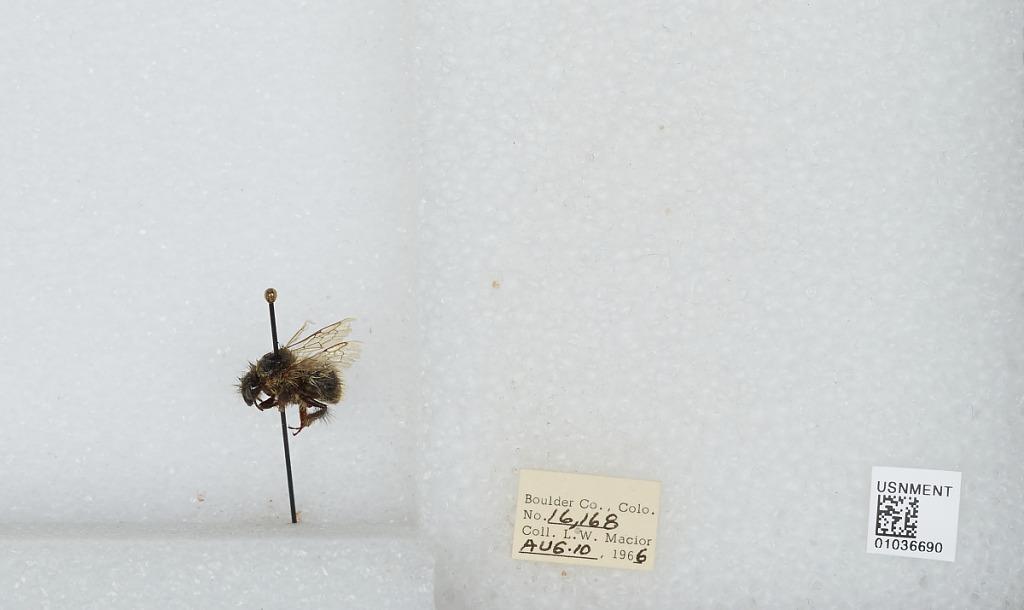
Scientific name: Bombus (Pyrobombus) mixtus Cresson
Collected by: L. Macior
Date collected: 1966-8-10
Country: United States
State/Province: Colorado
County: Boulder
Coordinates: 40.015, -105.27